Sica

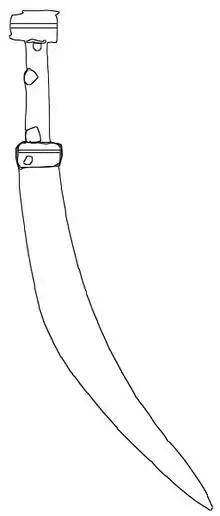
Outline of a sica

The sica is a short sword or large dagger of ancient Illyrians, Thracians, and Dacians; it was also used in ancient Rome. It is a shorter form of the falx, and the root of the word is the same as the modern sickle.